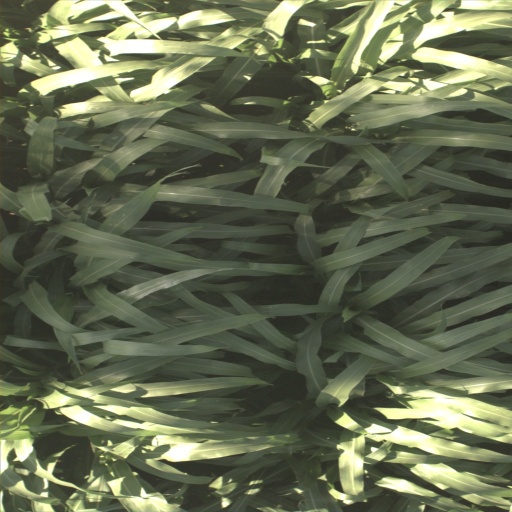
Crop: sorghum